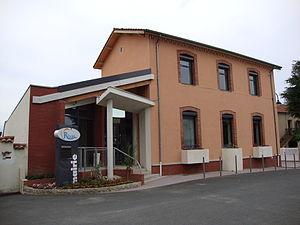
Rivas est une commune française située dans le département de la Loire en région Auvergne-Rhône-Alpes.